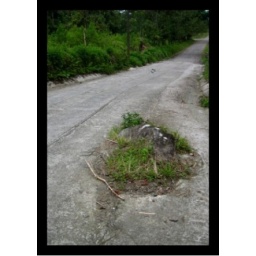
rock in the road